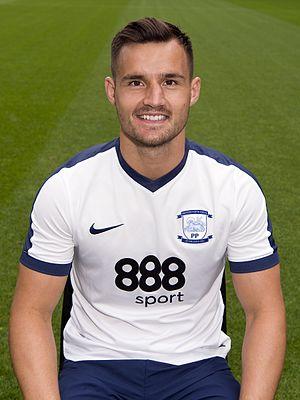
Bailey Wright est un footballeur australien né le 28 juillet 1992 à Melbourne qui évolue au poste de défenseur à Sunderland.